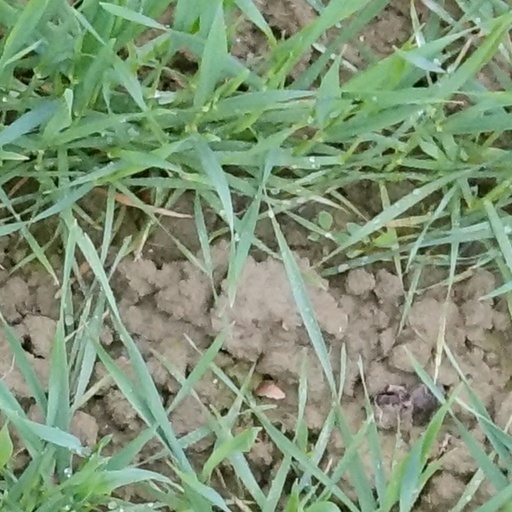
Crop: wheat